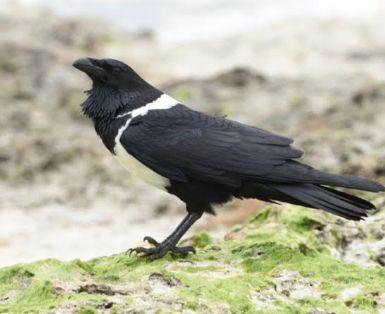
Huyu ni ndege mweusi mwenye rangi nyeupe ambaye ana manyoya meusi mengi, lakini ana baka kubwa la manyoa meupe, kwenye kifua chake na sehemu ya nyuma ya shingo. Mdomo wake mweusi na mkubwa. Anasimama kwenye jiwe kubwa lililofunikwa na mwani wa kijani.